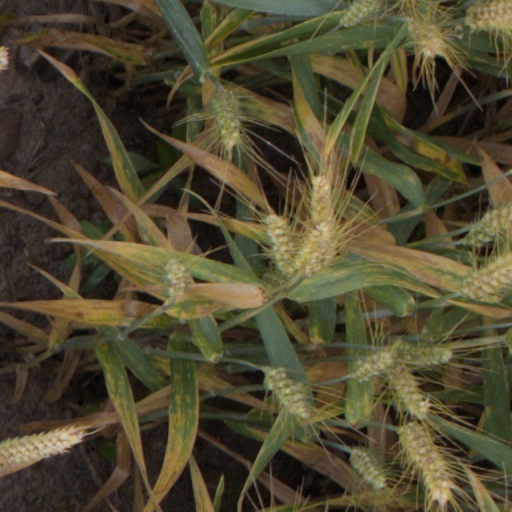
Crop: wheat